Course Setting Bomb Sight

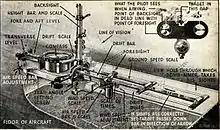
This diagram of the CSBS appeared in newspapers just before WWII. Key components are the compass and directional calculator at the rear, drift bar for course correction and airspeed setting extending at the front, and the vertical scale for altitude setting extending vertically.

The "bombsight problem" is the need to determine the exact spot in the air where the bombs should be dropped to hit a target on the ground. Due to the acceleration of gravity, bombs follow a roughly parabolic path, the steepness being defined by the forward speed of the aircraft at the instant of release. The distance the bombs travel between being dropped and hitting the ground is known as the "range", it is a function of the speed and the time to fall, the latter a function of altitude. The bomber attempts to manoeuvre along a line toward the target and then drop the bombs at the instant they are that distance, the range, from the target. The location at that instant is known as the "drop point" or "point of release".